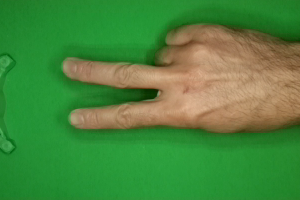
Label: scissors